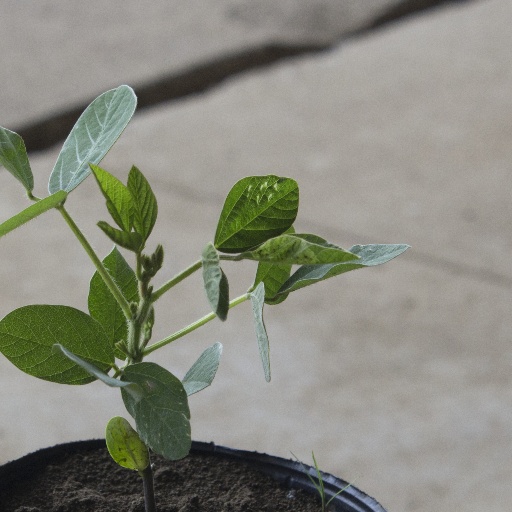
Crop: soybean